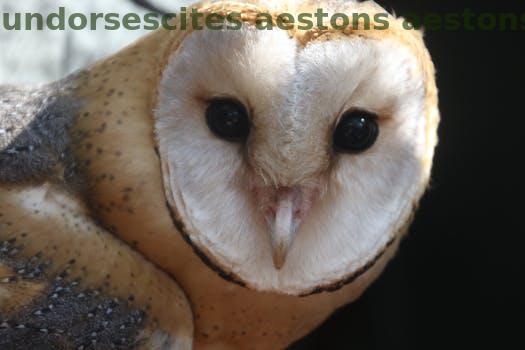
Label: Watermark